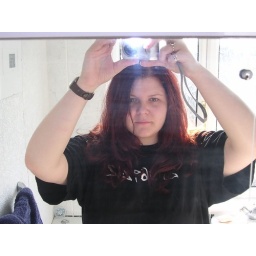
Detail of Kiz's birthday 'me' collage. Me in the bathroom mirror at the end of a long day. ;p